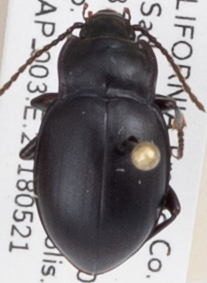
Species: Metrius contractus
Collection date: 2018-05-21
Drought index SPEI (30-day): -0.932
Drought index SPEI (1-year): -0.376
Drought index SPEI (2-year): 0.8